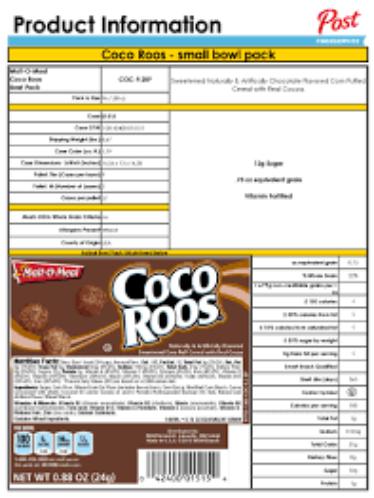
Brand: Coco Roos
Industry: Food